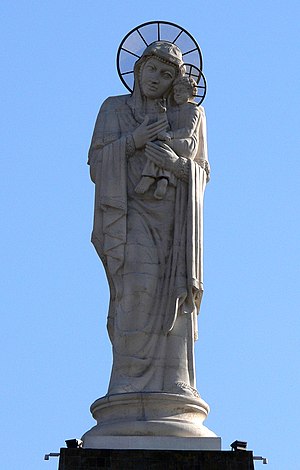
Haskovo
Statuen af Jomfru Maria i Haskovo
Haskovo er en by i det sydlige Bulgarien, med et indbyggertal på cirka 96.000. Byen er hovedstad i Haskovo-provinsen, og er blandt andet hjemby for verdens største statue af Jomfru Maria, med en højde på 32 meter.